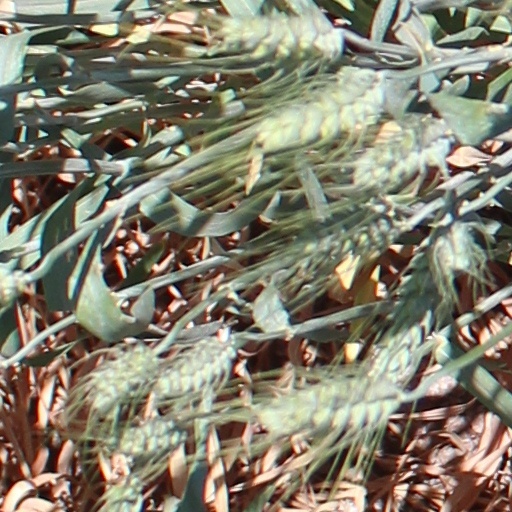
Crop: wheat